Nicola Bombacci

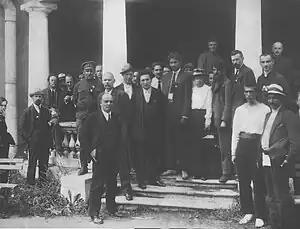
Delegates of the 2nd World Congress of the Comintern, 1920.

In 1921 Bombacci became one of the founding fathers of the Communist Party of Italy (PCdI). Despite this, due to his days in the PSI as a fellow "Massimalista", he remained a friend of Mussolini even after the latter had eschewed socialism in favour of fascism. Bombacci was eventually expelled from the PCdI in 1927 for embracing a pro-fascist position. From that year onwards, he became an open fascist, although he never officially joined the National Fascist Party. In the "La Verità" journal in 1936, Bombacci confessed "his adhesion to Fascism but also to Communism", writing: "Fascism has made grandiose Social Revolution, Mussolini and Lenin, Soviet and Fascist corporate state, Rome and Moscow. Several stands already taken had to be rectified, we have nothing of which to ask pardon for as both in present and past we are impelled by the same ideal: the triumph of work." By the beginning of the 1940s, Bombacci had officially distanced himself from communism by publishing pamphlets warning the Italian population on the dangers of Bolshevism and how Stalinism had degenerated socialist values.